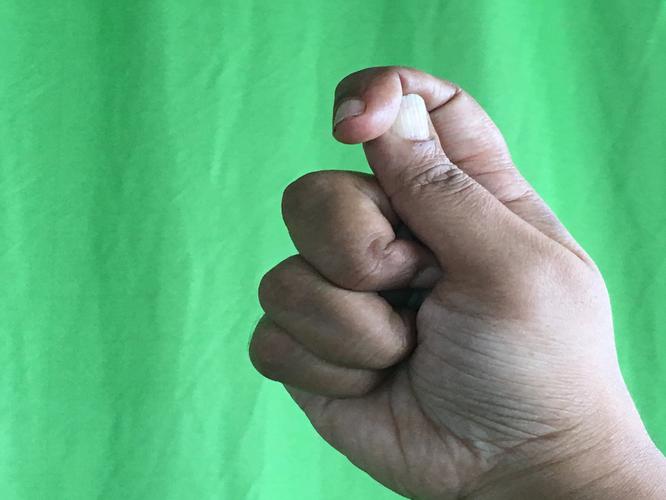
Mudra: Kapith
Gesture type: single_hand